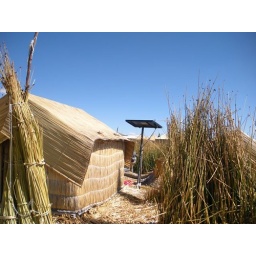
most houses have one for CFL lamps and small TVs to watch for an hour or 2 in the evenings